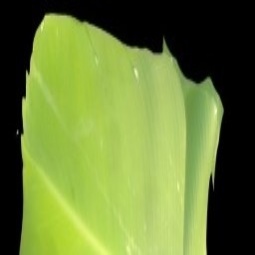
Label: Healthy